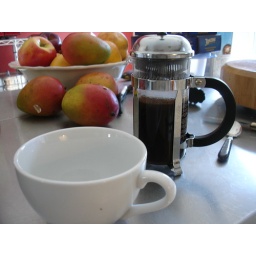
it was because of the mangos in this picture that i've decided to paint the remaining kitchen walls a yellowish-orange.